Auschwitz trial

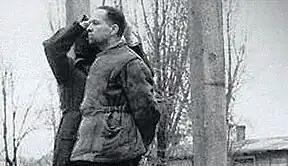
Rudolf Höss immediately before being hanged

Rudolf Höss, sentenced in a previous trial, was executed on April 16, 1947, in front of the crematorium at Auschwitz I. The trial of camp commandant Höss, which took place at the Supreme National Tribunal in Warsaw throughout March 1947, was the first trial held at Auschwitz, followed by the trials in Kraków several months later.